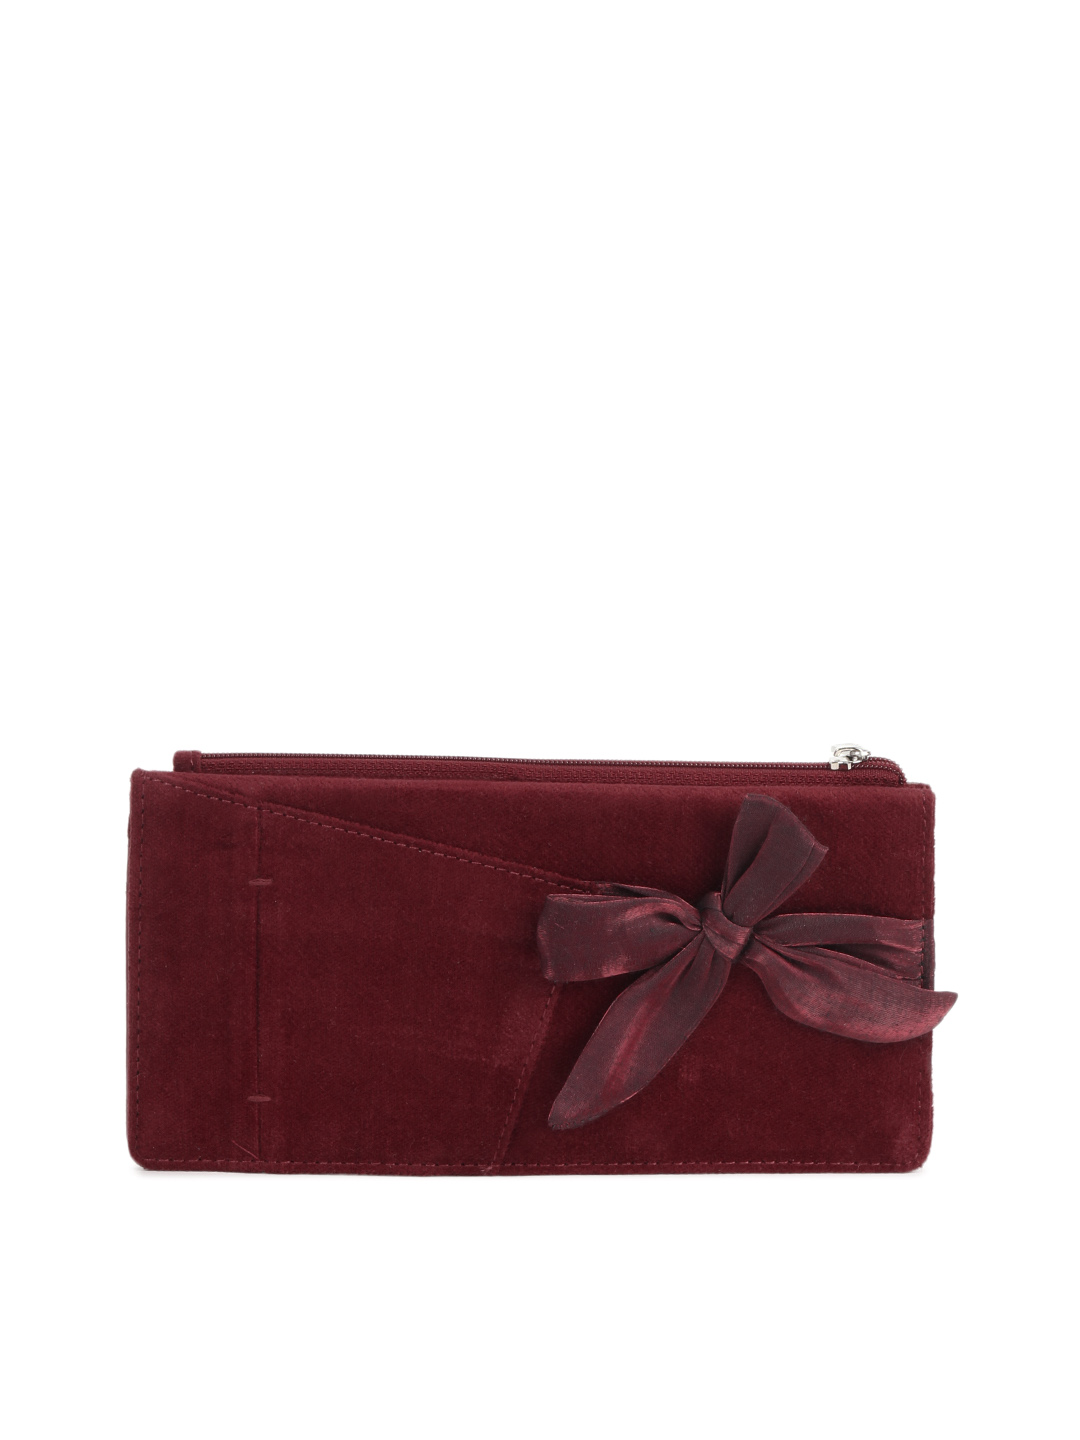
Baggit Women Auxi Hoor Red Wallet
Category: Accessories / Wallets / Wallets
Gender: Women
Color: Red
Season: Fall 2012
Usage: Casual